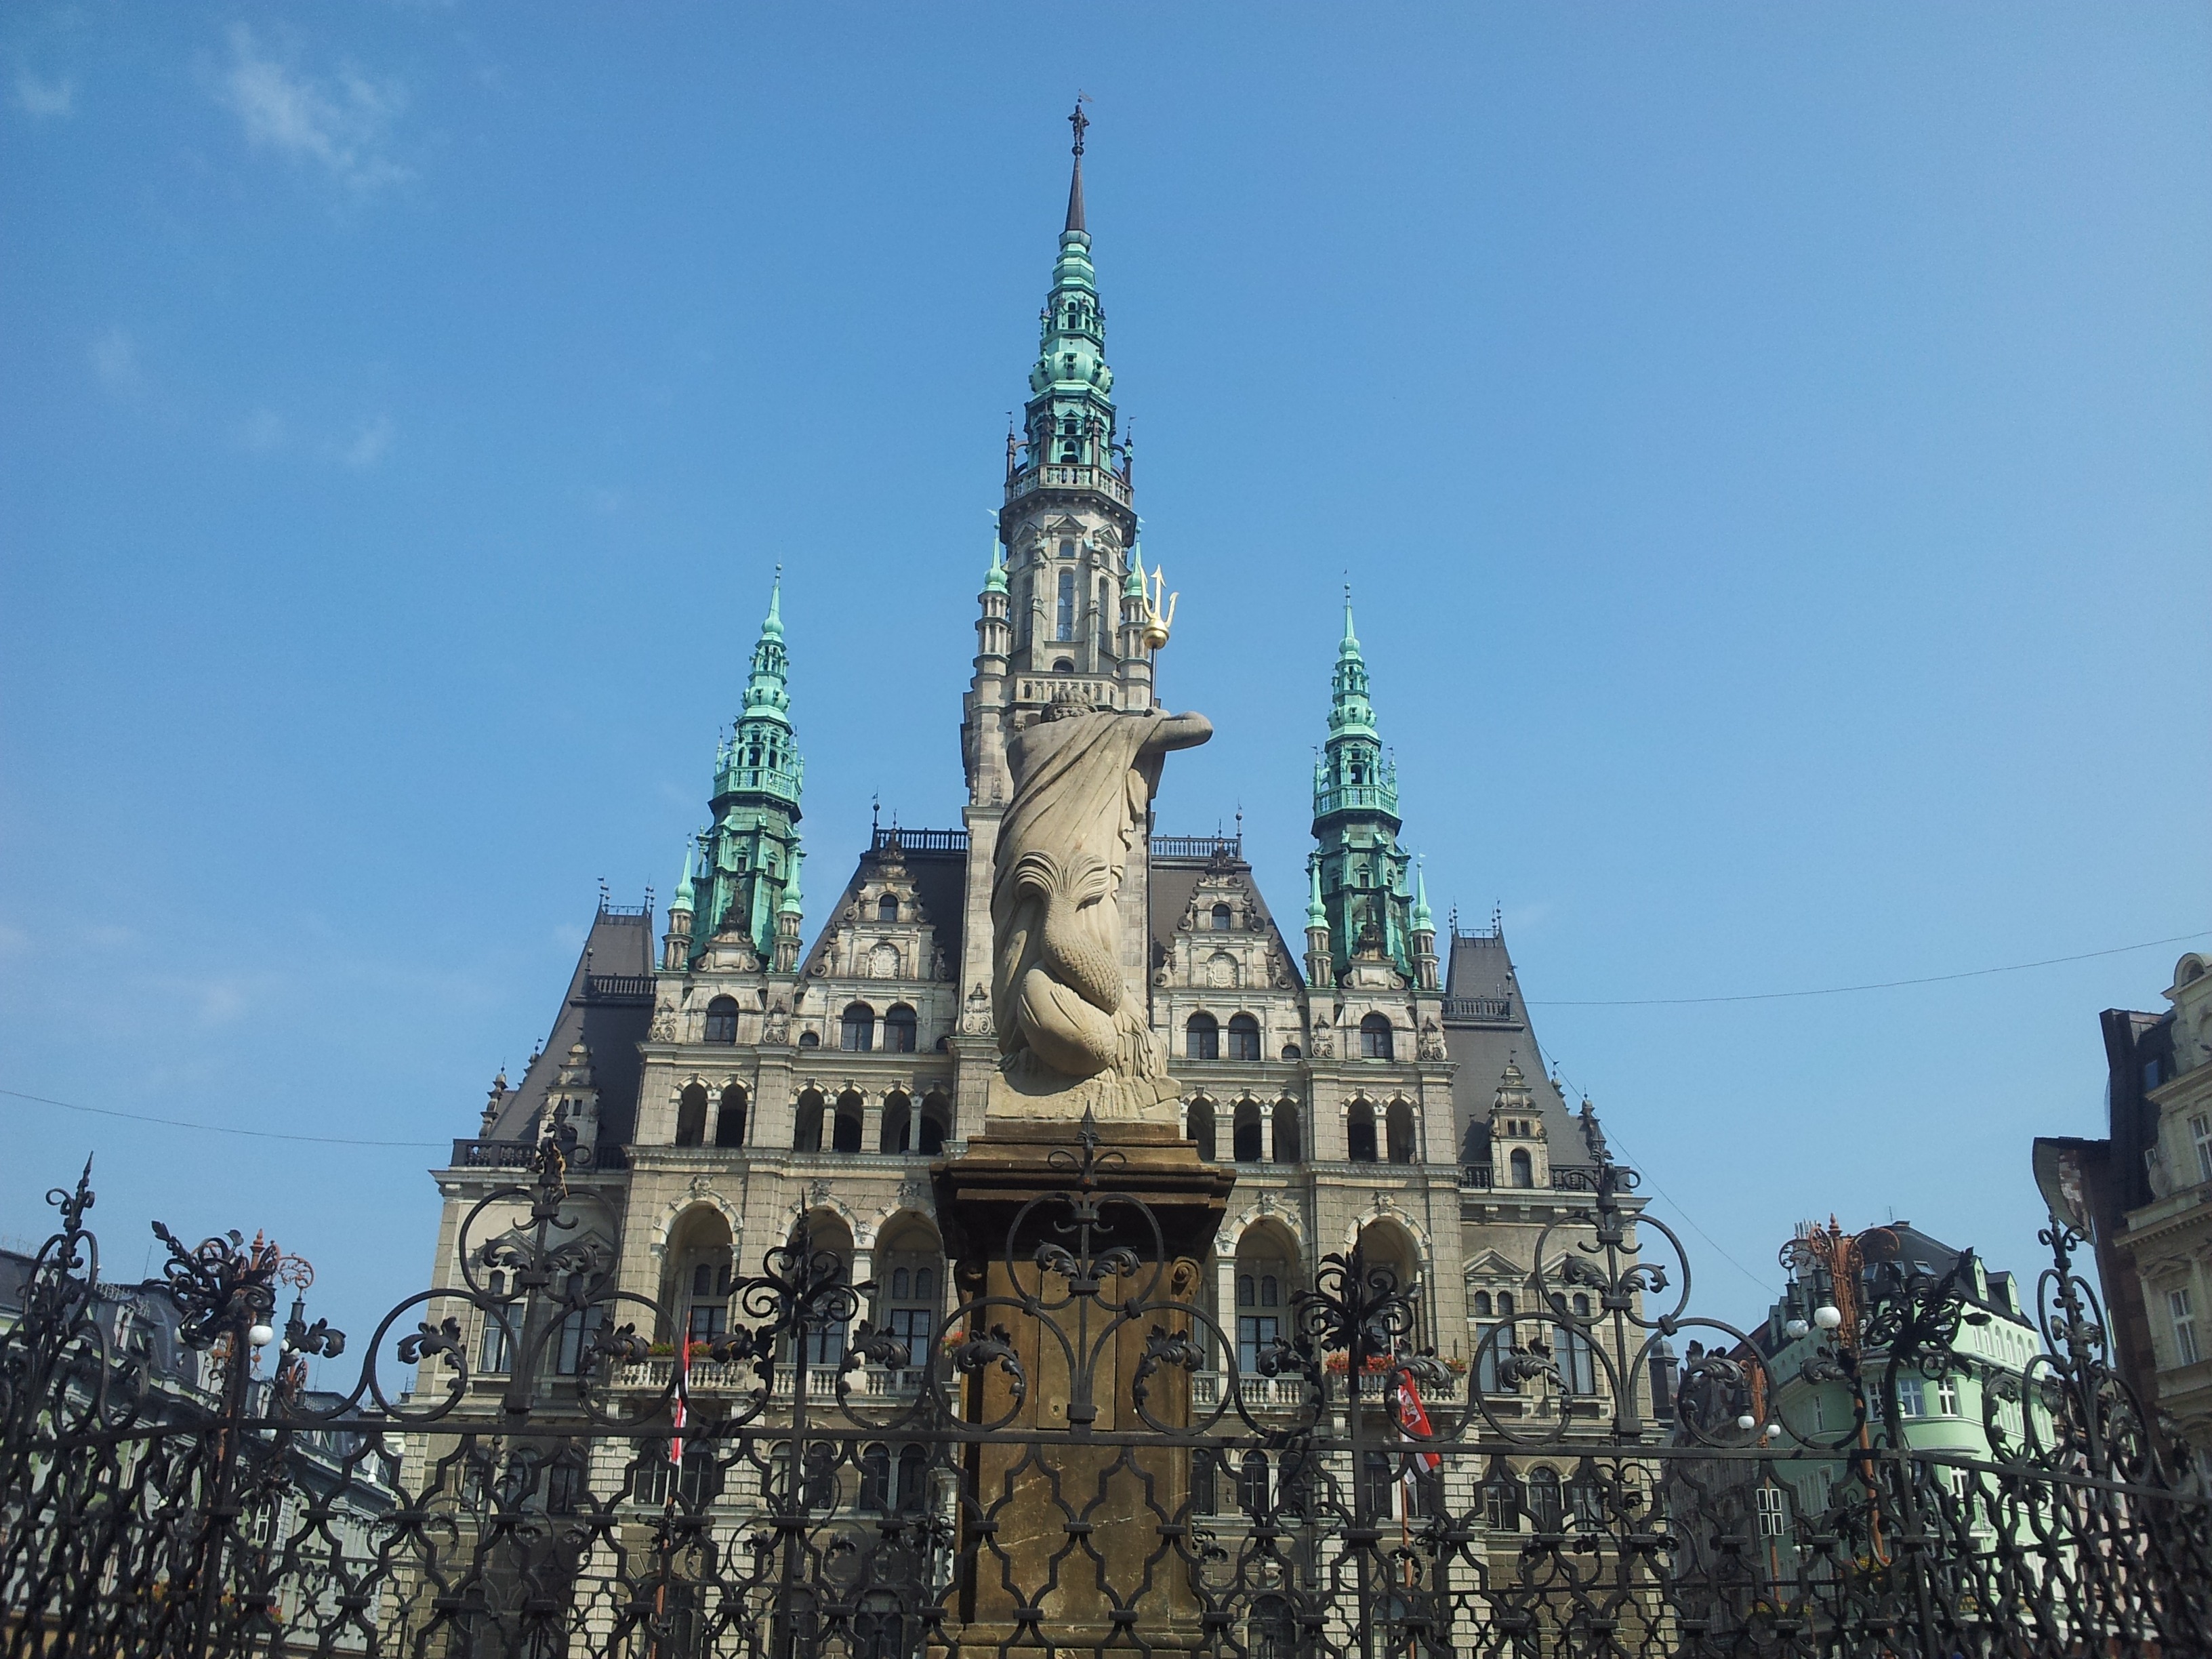
architecture, building, tower, landmark, cathedral, place of worship, buildings, spire, czech, czech republic, cities, gothic architecture, city hall, tours, liberec